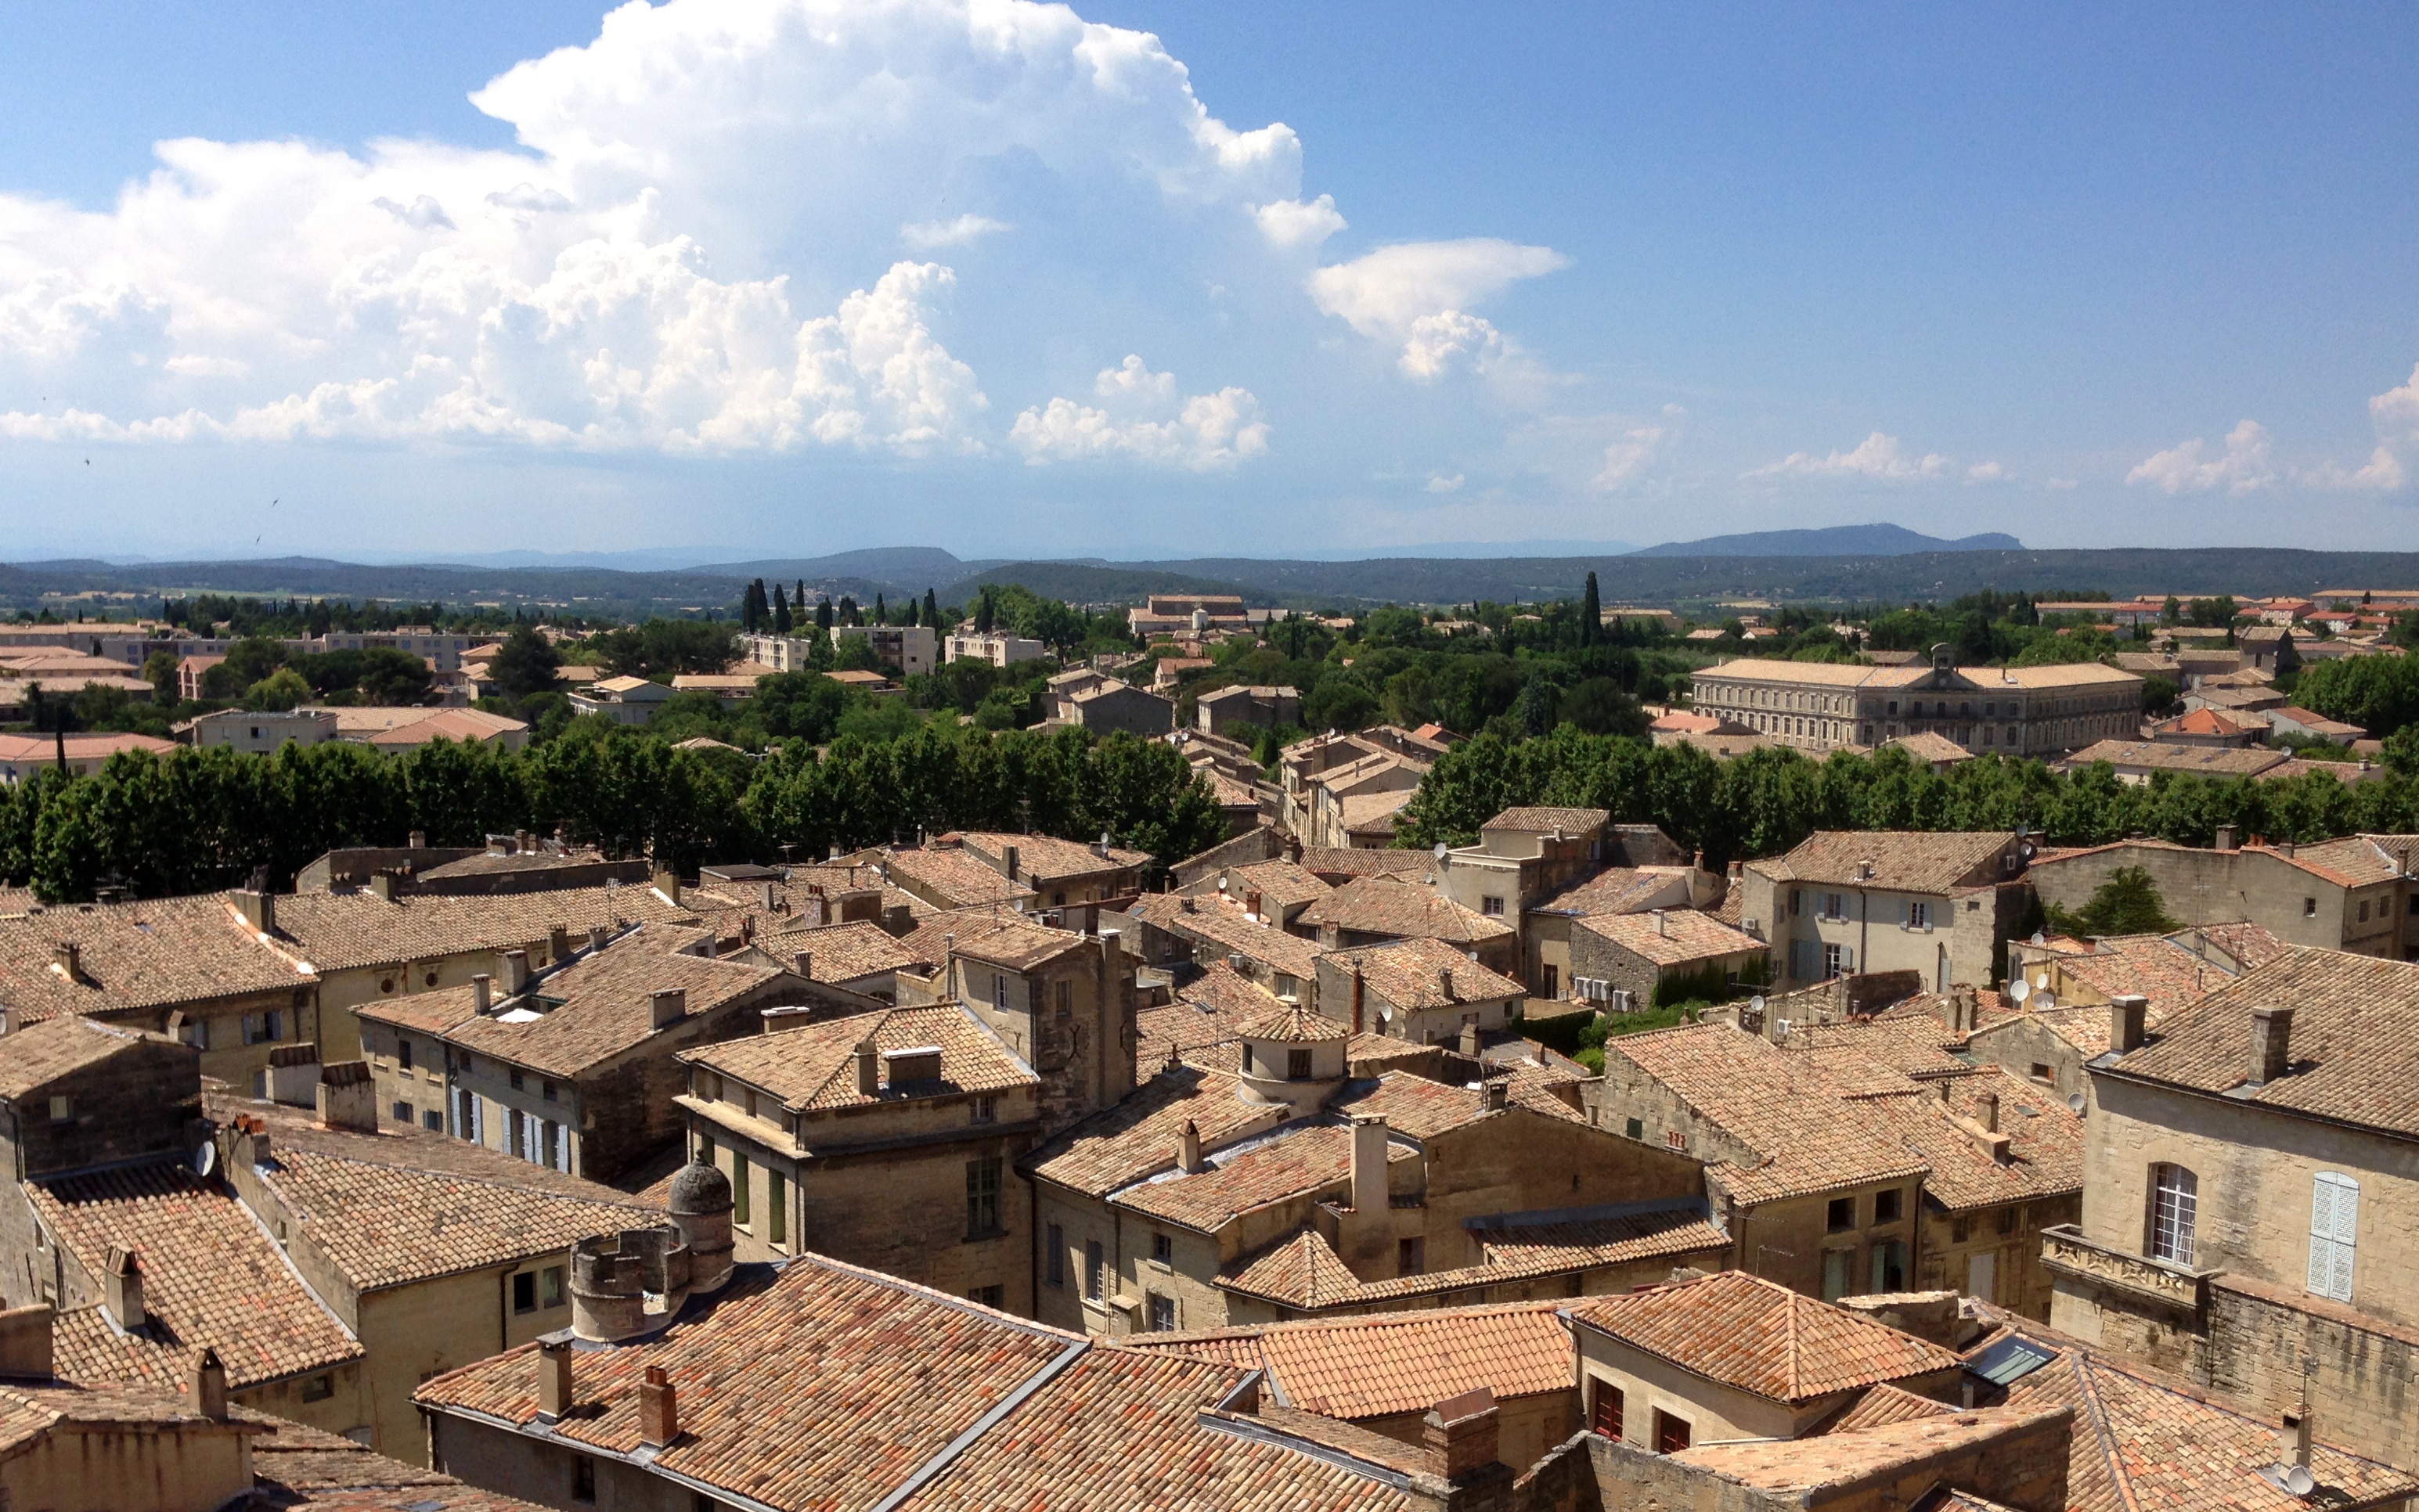
town, roof, city, cityscape, panorama, village, landmark, tourism, roofing, ruins, ancient rome, aerial photography, unesco world heritage site, southern france, historic site, ancient history, uz s, human settlement